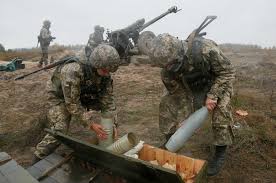
Label: Self Propelled Artillery